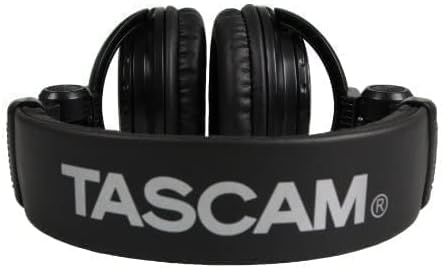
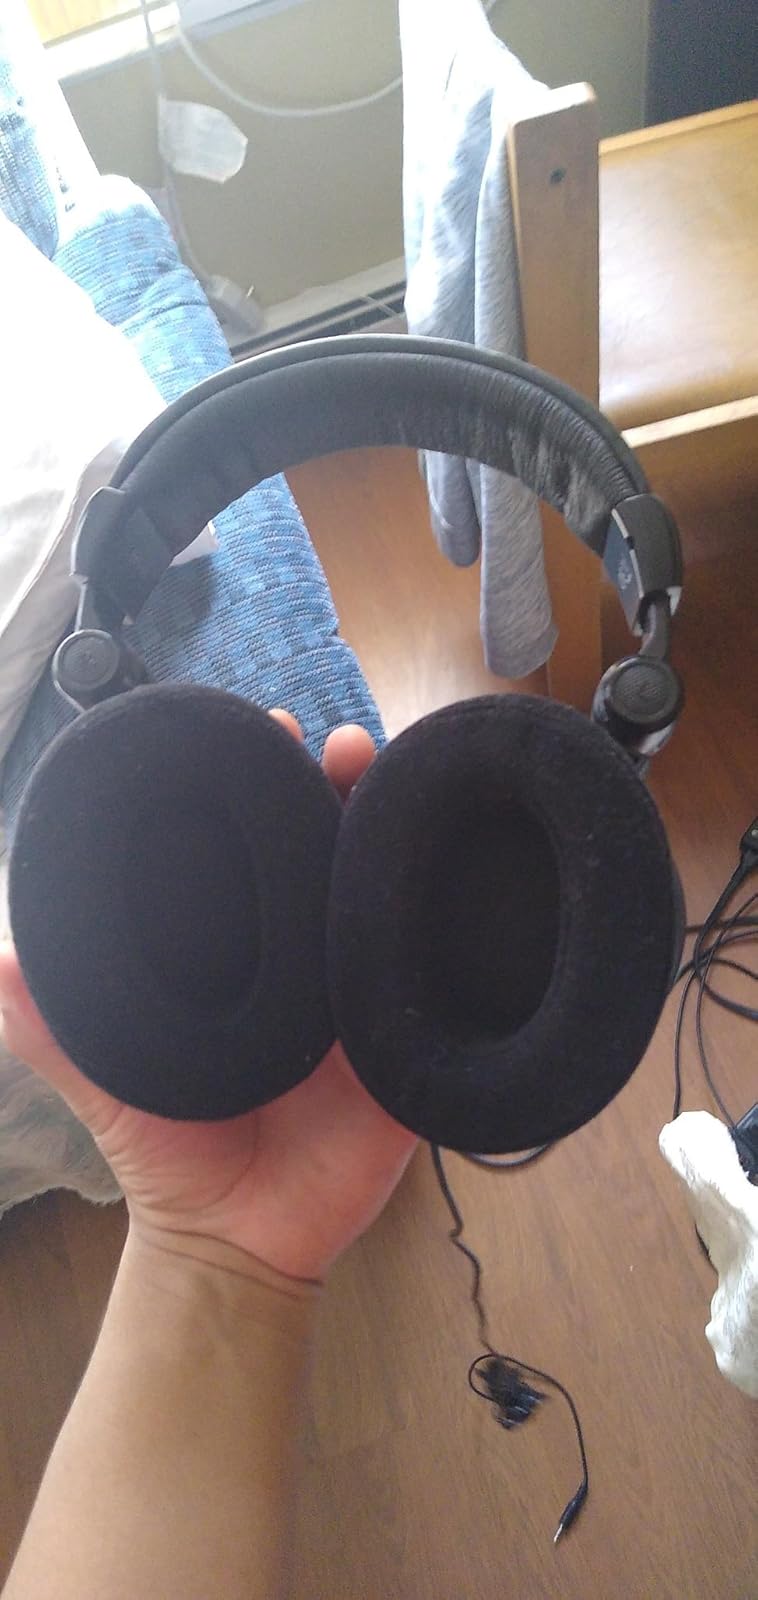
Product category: headphones
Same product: yes